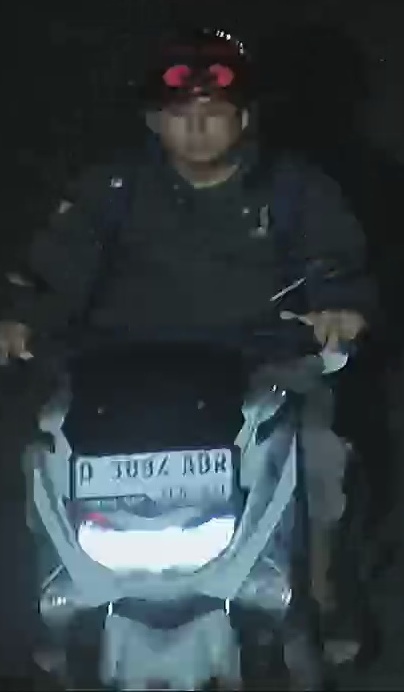
person-with-helmet: 1
person-without-helmet: 0